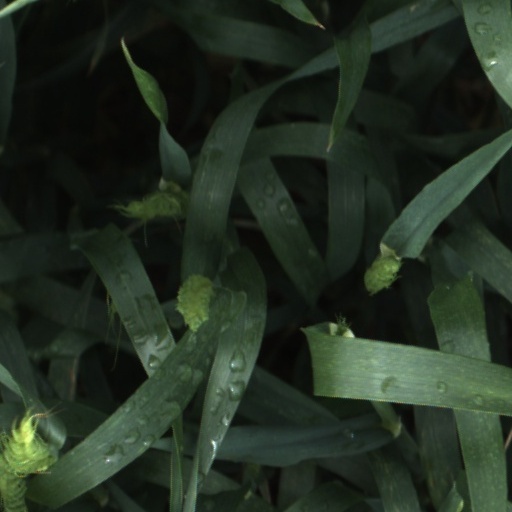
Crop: wheat